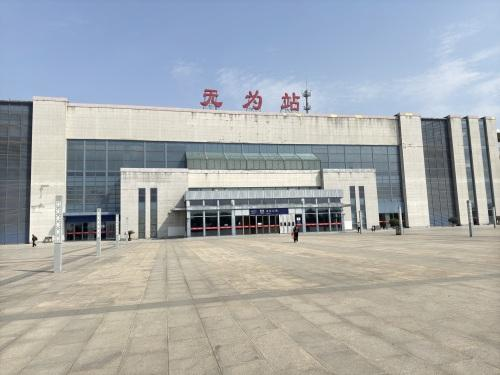
地标名称：无为站